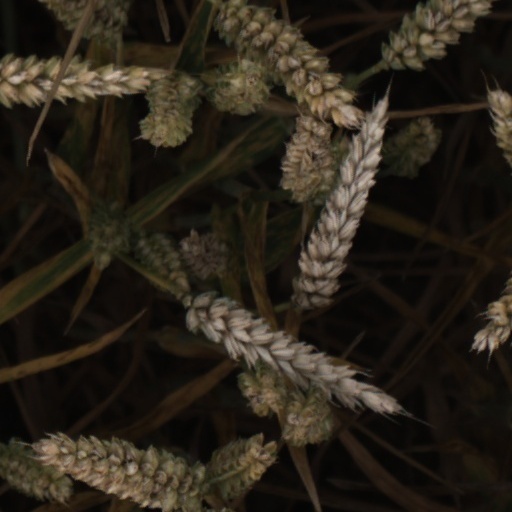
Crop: wheat